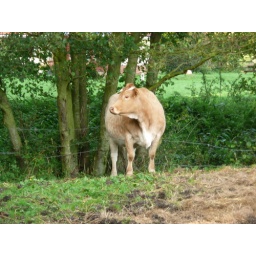
A cow in a field in Middleton, Suffolk